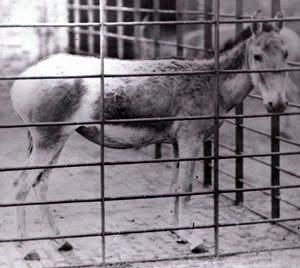
L’âne sauvage de Syrie, onagre de Syrie ou encore Hémippe est une sous-espèce du genre Equus et une sous-espèce d’Equus hemionus découverte par Saint-Hilaire. Cet animal est méconnu.